Human rights in the Imperial State of Iran

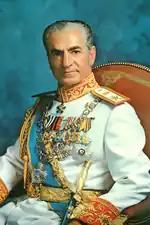
Mohammad Reza Pahlavi, the second and final ruling shah of the Pahlavi dynasty

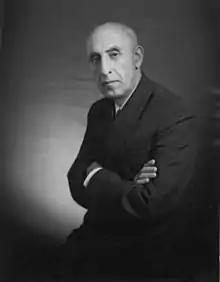
Mohammad Mosaddegh, 30th PM, deposed in 1953.

Mohammad Reza became monarch after his father was deposed by the Soviets and British in 1941. Political prisoners (mostly Communists) were released by the occupying powers, and the Shah (Crown Prince at the time) no longer had control of the parliament. But after an attempted assassination of the Shah in 1949, he was able to declare martial law, imprison communists and other opponents, and restrict criticism of the royal family in the press.